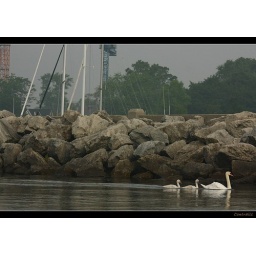
A white swan and two juveniles carry on amidst the ongoing condominium construction in Bronte Harbour.